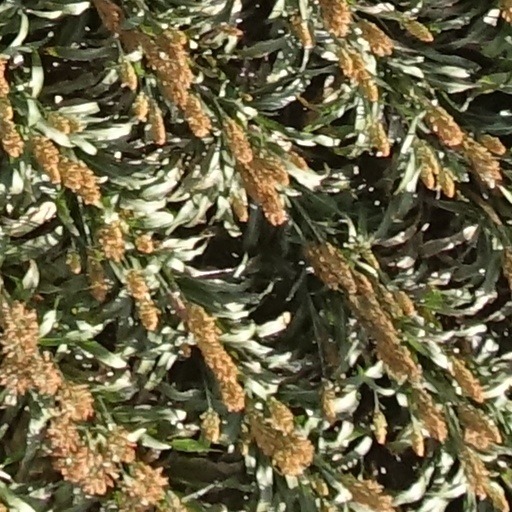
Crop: sorghum